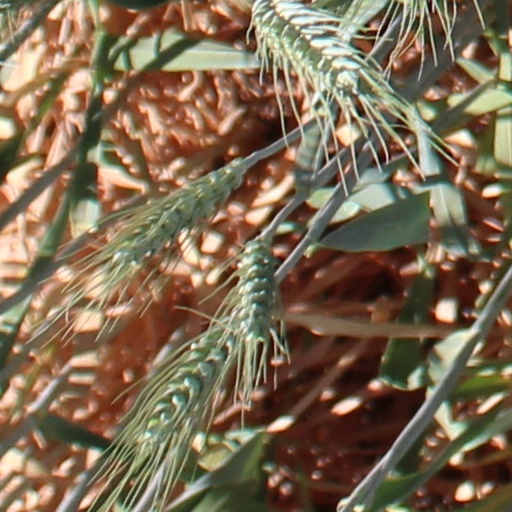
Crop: wheat